Intersection (1994 film)

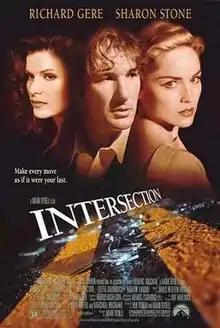

Intersection is a 1994 romantic drama film, directed by Mark Rydell and starring Richard Gere, Sharon Stone, Lolita Davidovich and Martin Landau. It’s a remake of the French film "Les choses de la vie" (1970) by Claude Sautet, the story — both filmed and set in Vancouver, British Columbia — concerns an architect (played by Gere) who, as his classic Mercedes 280SL roadster hurtles into a collision at an intersection, flashes through key moments in his life, including his marriage to a beautiful but chilly heiress (Stone) and his subsequent affair with a travel writer (Davidovich).